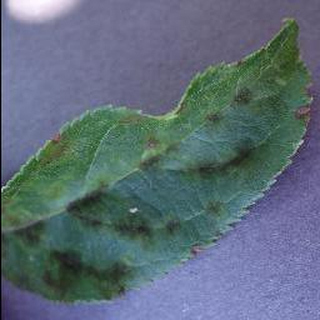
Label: apple_apple_scab